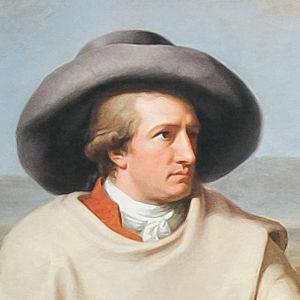
Le respect évoque l'aptitude à considérer ce qui a été énoncé et admis dans le passé, et d'en tirer les conséquences dans le présent. Il peut ainsi être question du respect d'une promesse, du respect d'un contrat ou du respect des règles d'un jeu. Dans ces exemples, le respect évoque l'aptitude à se remémorer le moment dans lequel un être humain s'est engagé, respectivement, à tenir sa promesse, à satisfaire aux conditions du contrat, ou à se conformer aux règles du jeu.